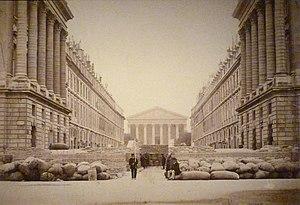
Exposition La Commune de Paris à l'Hôtel de Ville de Paris (18 mars - 28 mai 2011) - Barricade sur la rue Royale, au bord de la place de la Concorde - Photo d'Auguste-Hippolyte Collard, musée Carnavalet
Augustin Hippolyte Collard, dit Auguste, est un photographe français né à Valençay en 1812 et mort à Saint-Mandé en 1893. Photographe notamment pour l'École nationale des ponts et chaussées, il est connu pour ses photographies documentant la construction des ouvrages d'art sous le Second Empire.